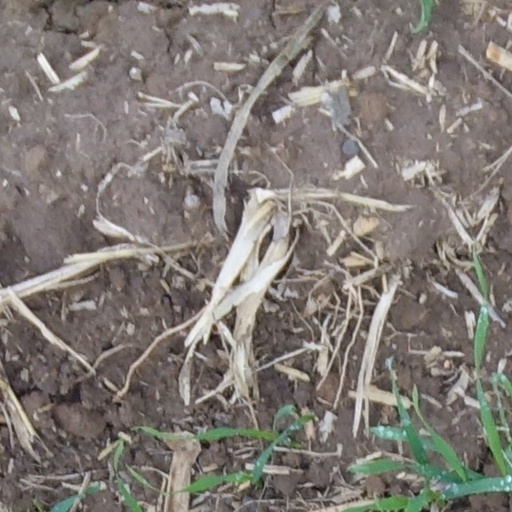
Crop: wheat